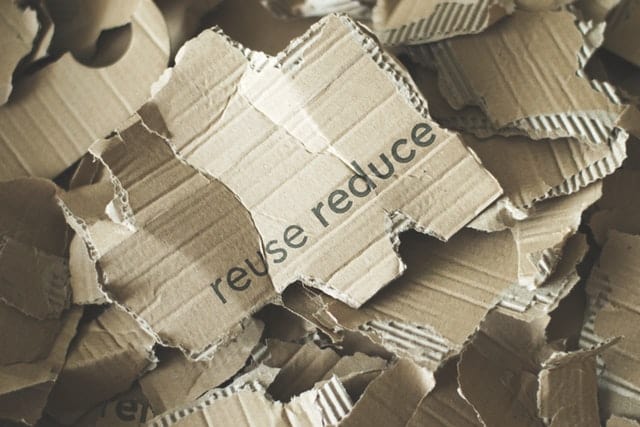
Label: cardboard